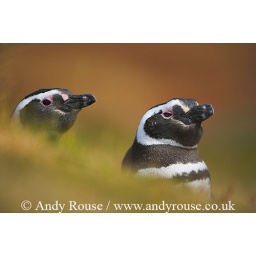
Magellenic Penguin. (Spheniscus magellanicus) male and female sitting in burrow. Falkland Islands